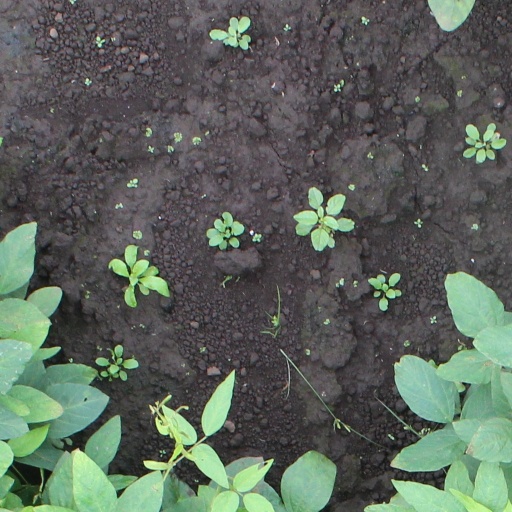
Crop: soybean